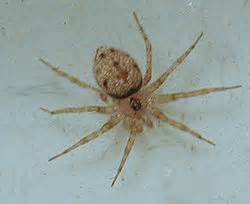
Label: ragno